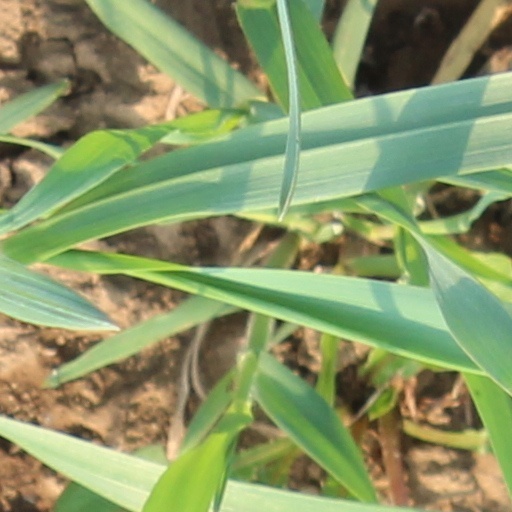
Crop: wheat